Thucydides

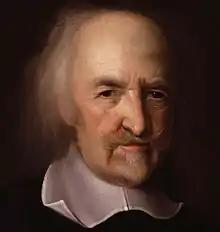
Thomas Hobbes translated Thucydides directly from Greek into English

Thucydides and his immediate predecessor, Herodotus, both exerted a significant influence on Western historiography. Thucydides does not mention his counterpart by name, but his famous introductory statement is thought to refer to him:To hear this history rehearsed, for that there be inserted in it no fables, shall be perhaps not delightful. But he that desires to look into the truth of things done, and which (according to the condition of humanity) may be done again, or at least their like, shall find enough herein to make him think it profitable. And it is compiled rather for an everlasting possession than to be rehearsed for a prize.